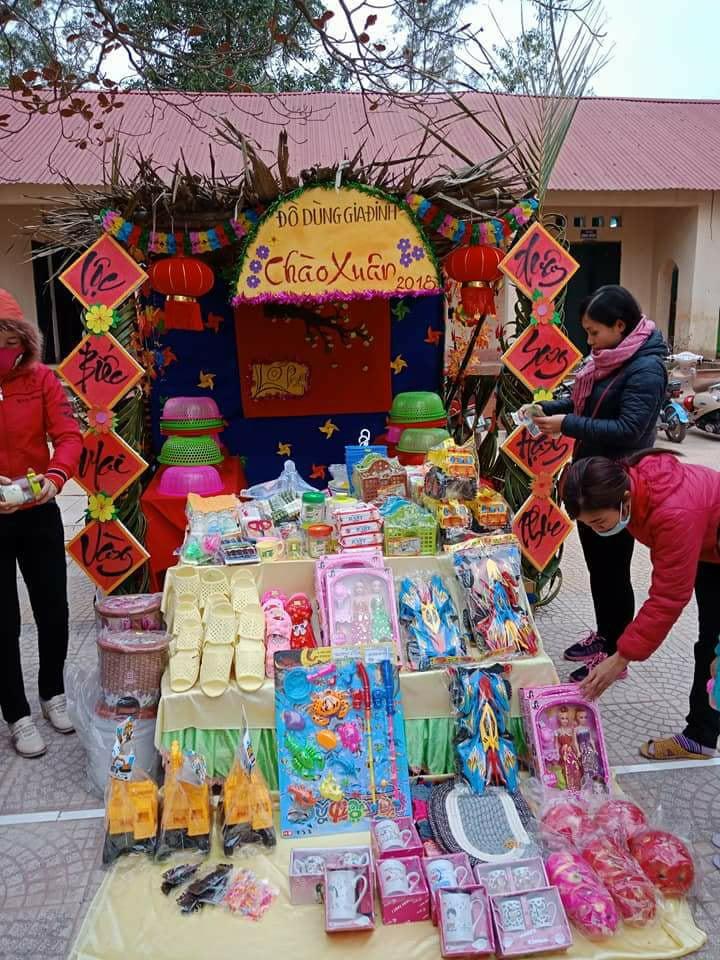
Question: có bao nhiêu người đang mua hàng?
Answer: có ba người đang mua hàng